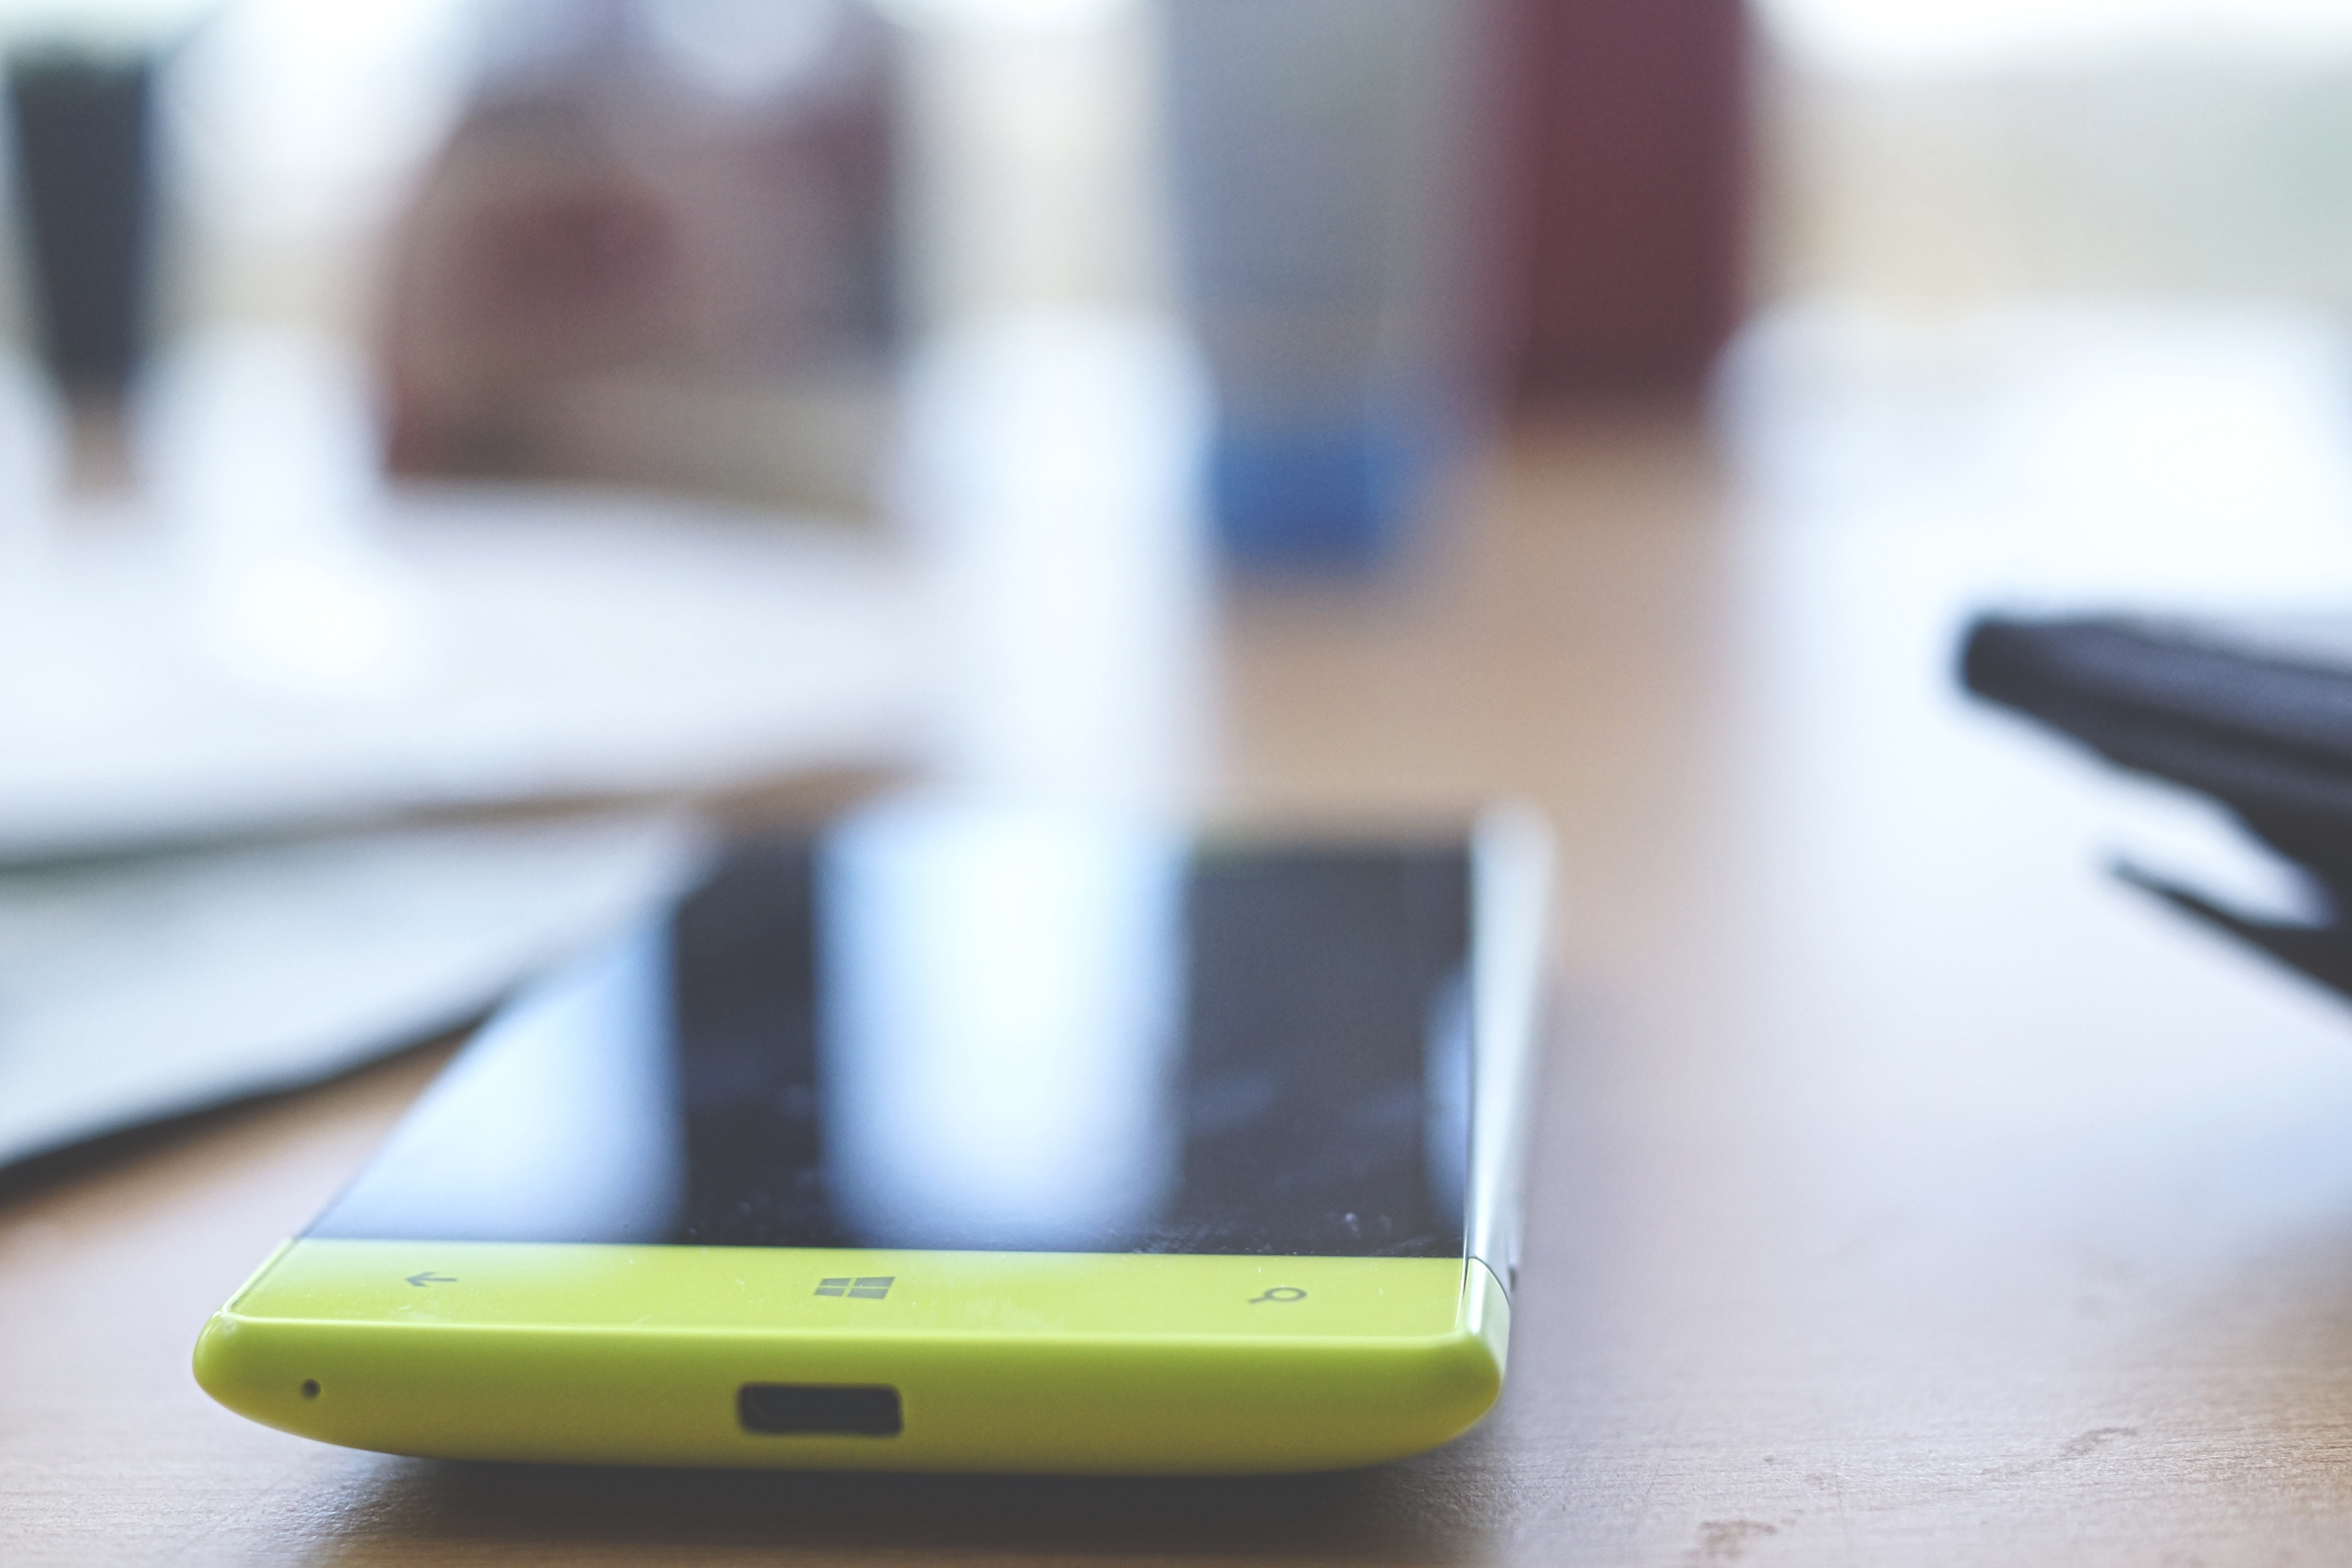
smartphone, technology, telephone, gadget, mobile phone, electronic device, portable communications device, communication device